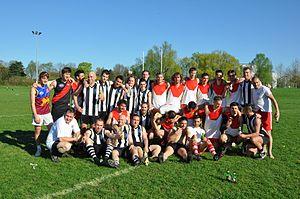
match de football australien, saison 2010/11, 1er avril 2011
Les Kangourous de Strasbourg sont une équipe française de football australien basée à Strasbourg. Le club est créé en 2005, sur l'initiative de Marc Jund, trésorier du club.
Le Championnat de France de football australien dénommé « Championnat de France de football australien Léo Lagrange » est une compétition de football australien qui représente en France le sommet de la hiérarchie du football australien. La compétition se déroule annuellement sous forme d'un championnat mettant aux prises neuf clubs amateurs. Une saison du championnat commence en automne et se termine au printemps suivant. La première journée de l'édition inaugurale se tient le 29 mars 2009 pour une finale qui déroule à Perpignan. Le championnat comprend deux phases : la phase dite de saison régulière disputée par les neuf équipes et une phase finale regroupant les quatre meilleures équipes de la saison régulière, dont la finale qui se dispute à un endroit différent chaque année. Il s'agit d'un championnat fermé. Les Paris Cockerels est le club le plus couronné avec cinq titres de champion de France. Ils sont les tenants du titre de la saison 2018-2019.